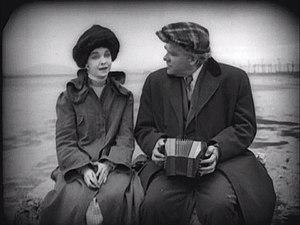
Les Rapaces est un film américain en noir et blanc, muet. Réalisé par Erich von Stroheim, il est sorti aux États-Unis en décembre 1924, et au cours de l'année 1925 en France. Ce chef-d'œuvre mutilé au montage s'inscrit dans la lignée des films naturalistes.